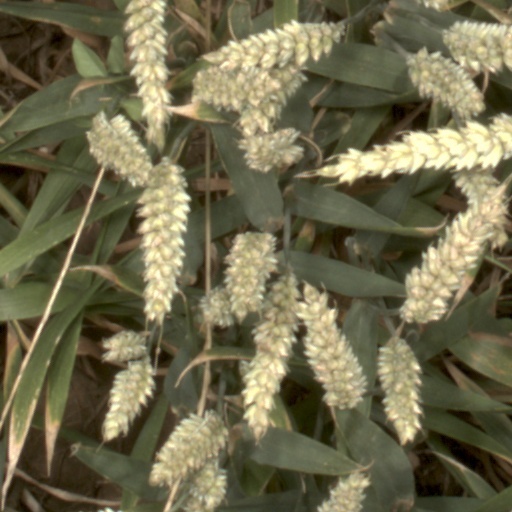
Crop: wheat